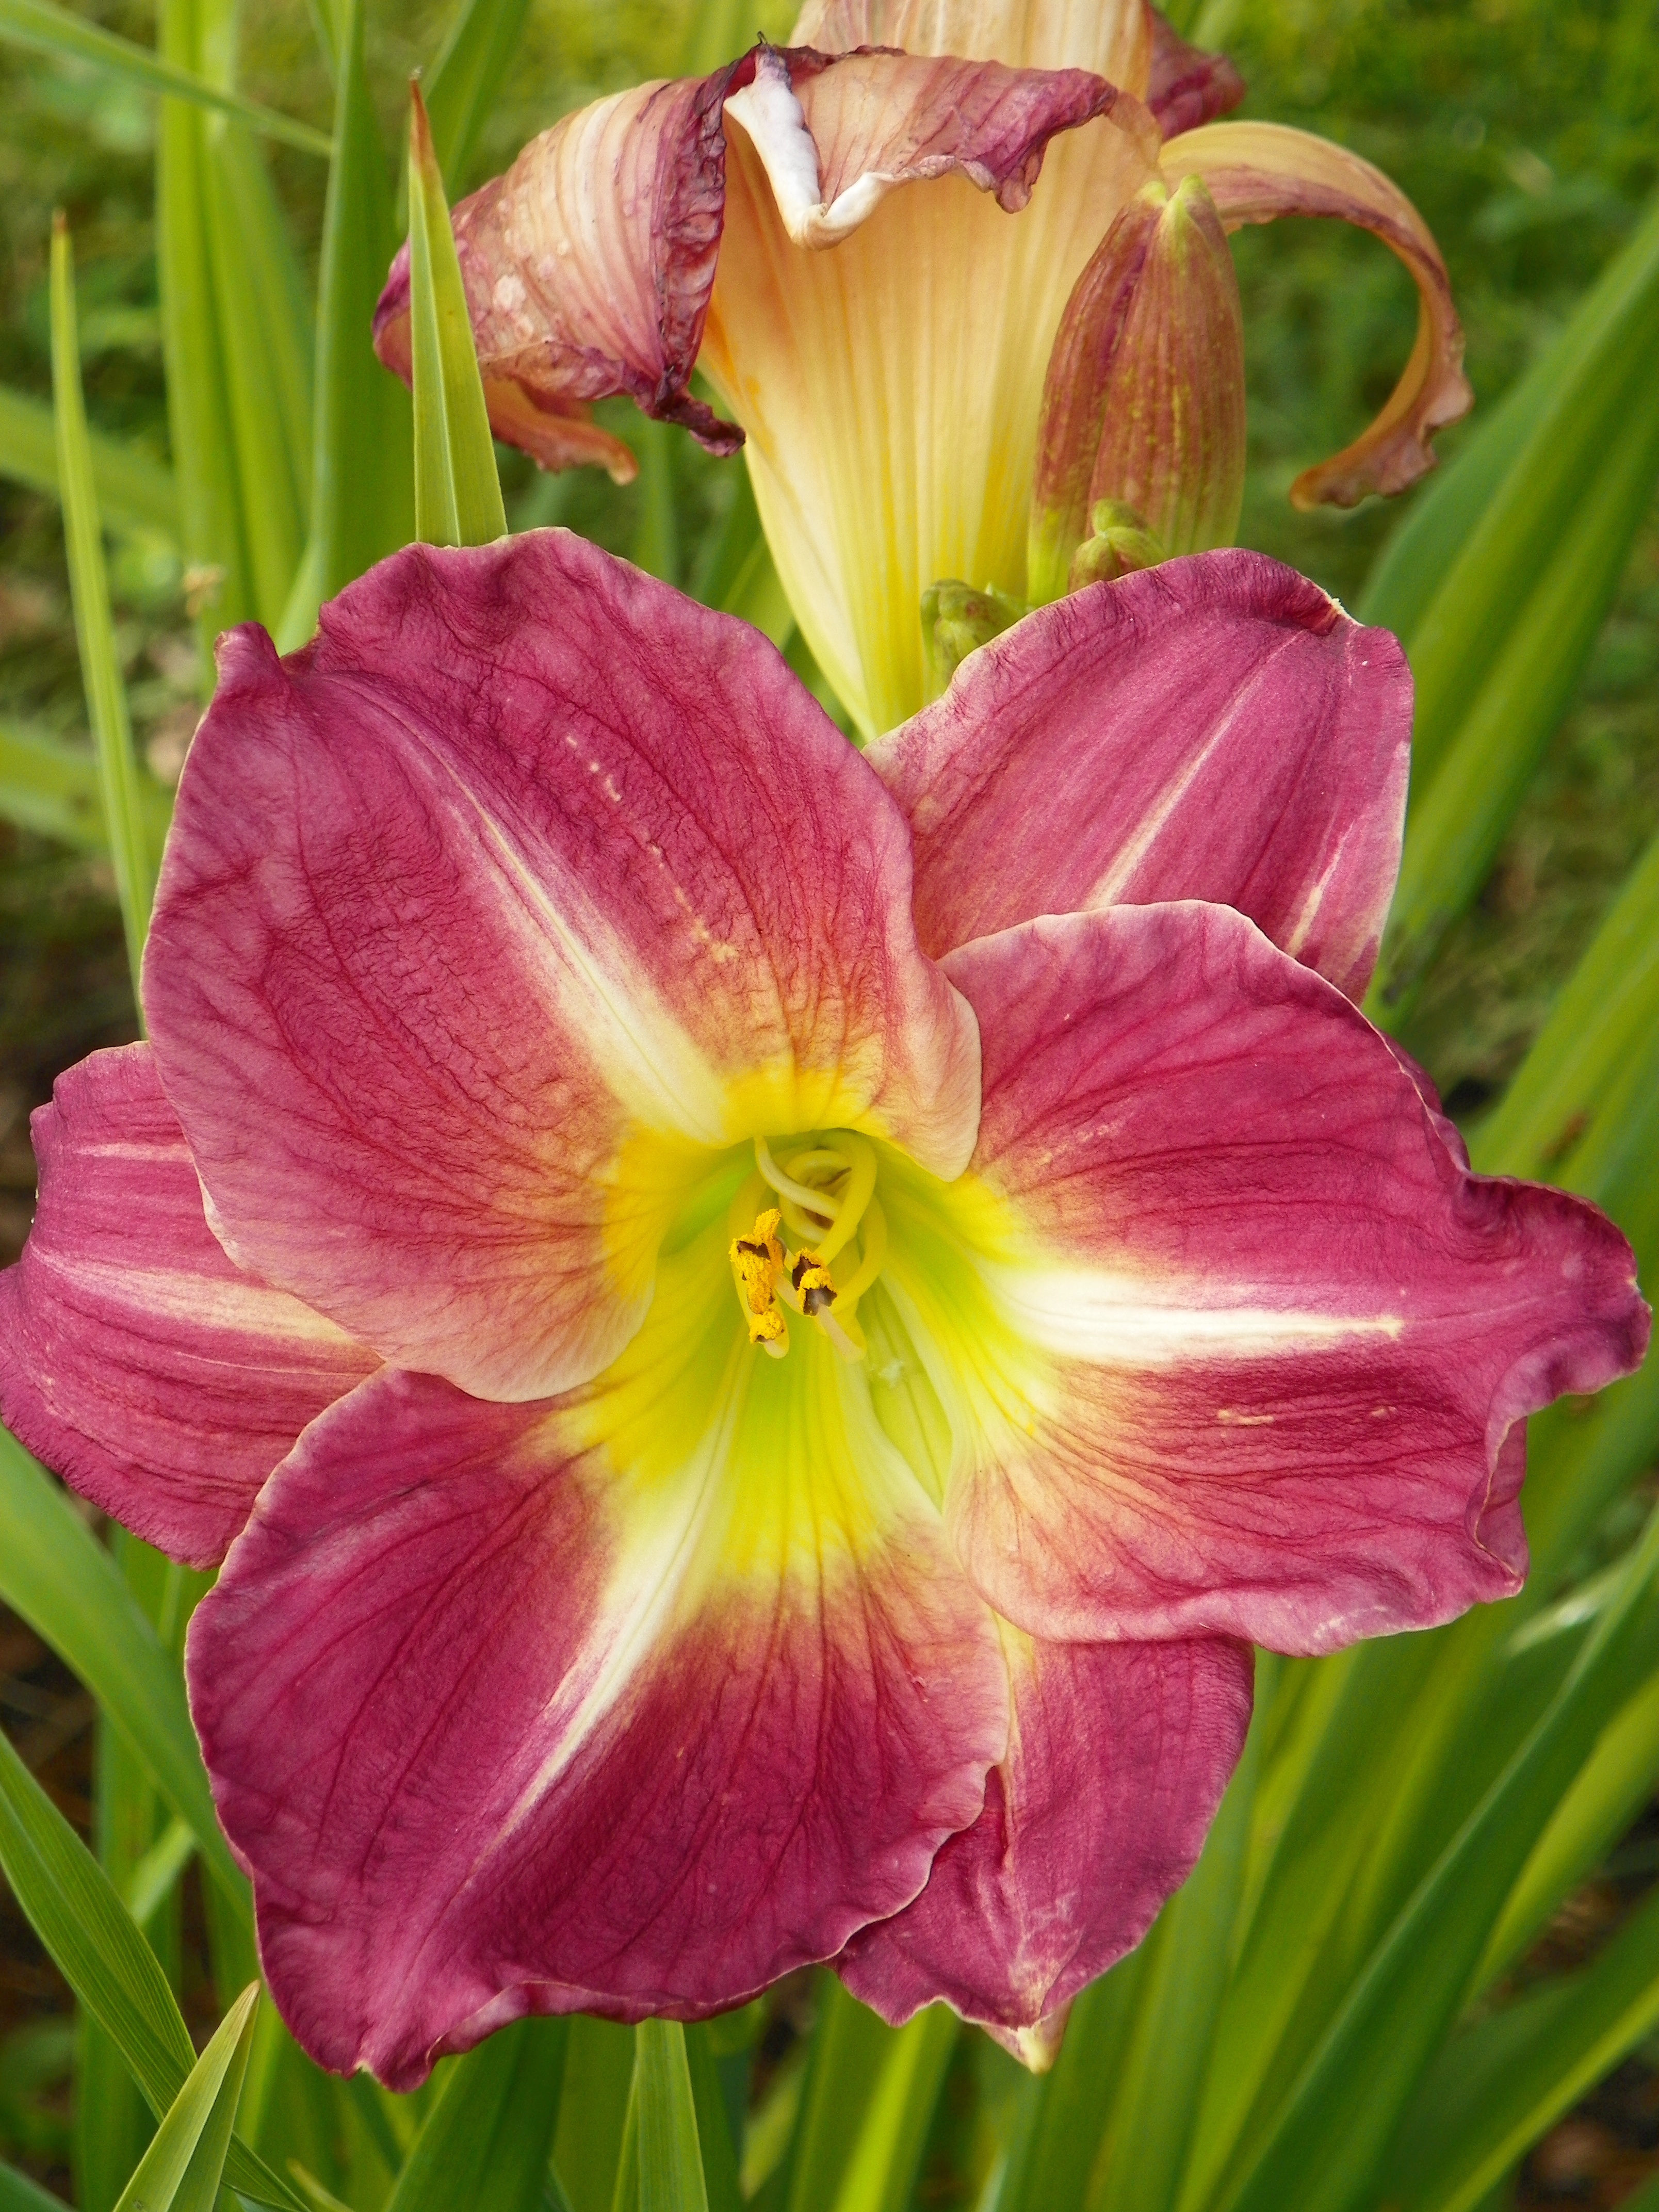
plant, flower, purple, petal, pollen, botany, colorful, garden, botanical, pistil, stamen, daylily, plant stem